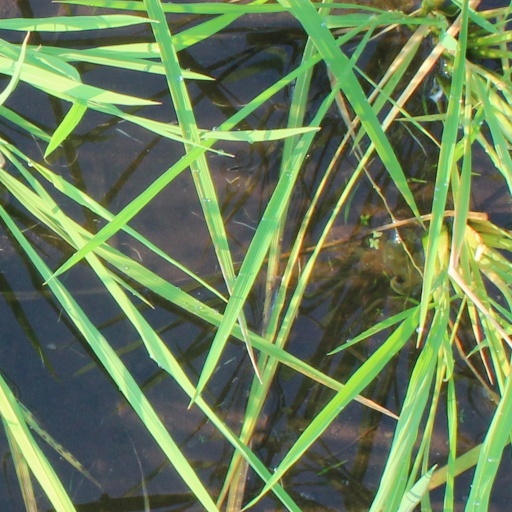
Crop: rice